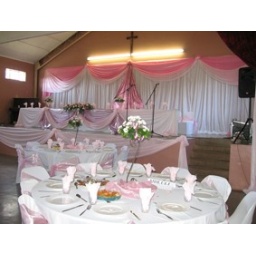
Wire table centre piece with flowers at St. Paul's methodist Manzini by Excellent Services'